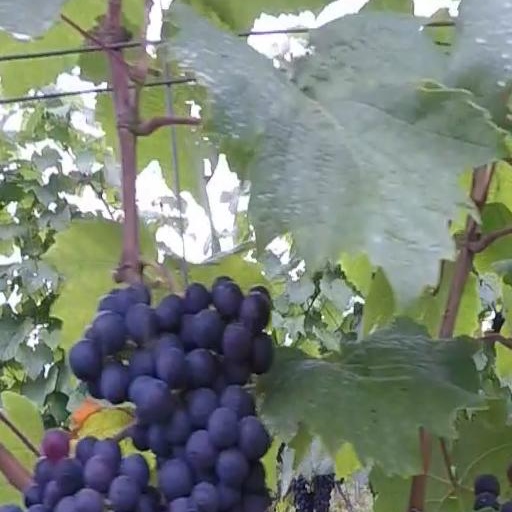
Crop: grape